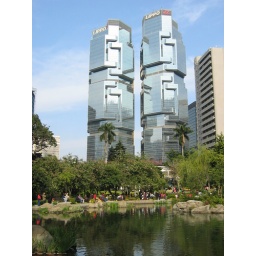
The view across the water in the park towards a pair of modern glass buildings in Hong Kong. 2004